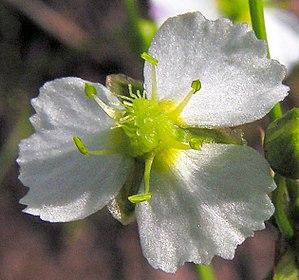
Alisma plantago-aquatica, le Plantain d'eau commun, est une espèce de plantes herbacées monocotylédones de la famille des Alismataceae. C'est l'une des plantes nommées plantain d'eau.